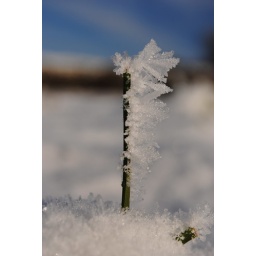
christmas tree in a blade of grass